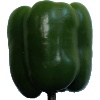
Label: Pepper Green 1